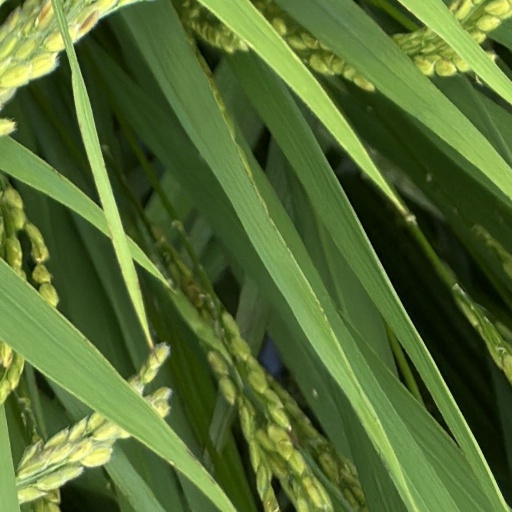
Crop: rice